USS Orizaba

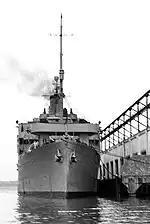
"Duque de Caxias" (U-11) in port, c. 1950s

On 17 November 1941, the convoy reaches Trinidad. All ships were replenished, and the convoy departs Trinidad on 19 November 1941.